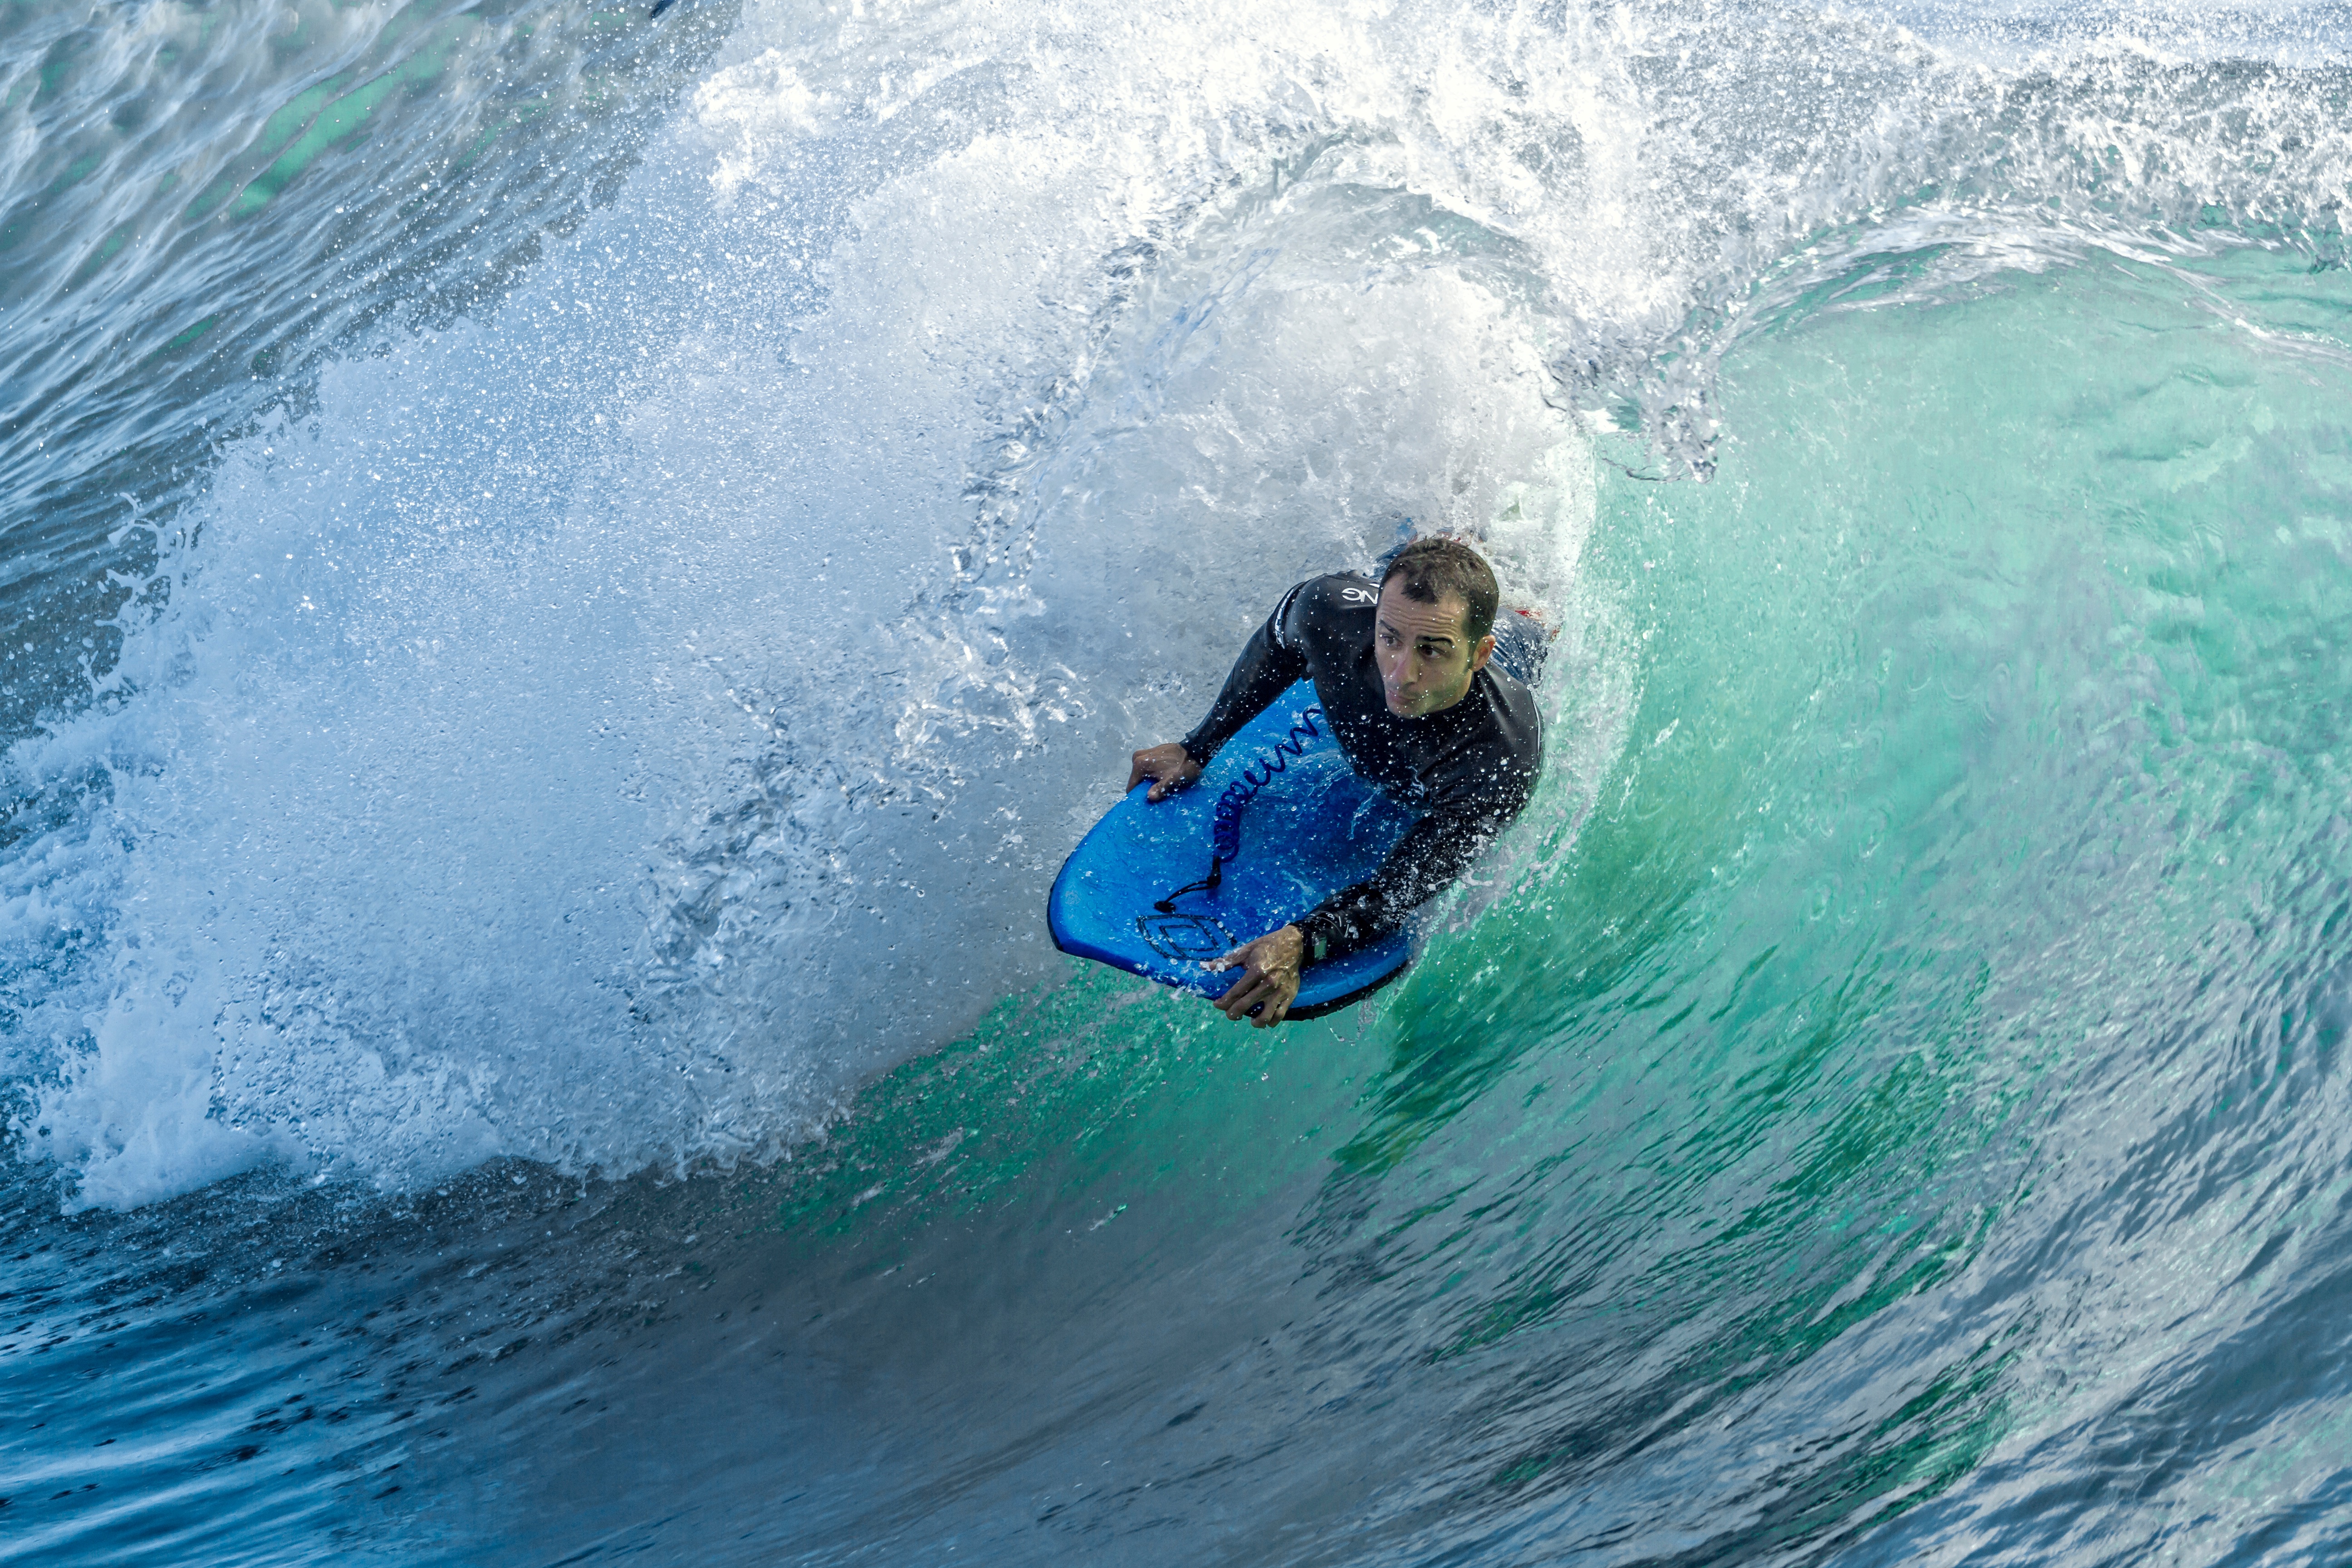
sea, water, ocean, wave, surfer, surf, surfing, surfboard, extreme sport, sports, water sport, wind wave, boardsport, surfing equipment and supplies, surface water sports, individual sports, bodyboarding